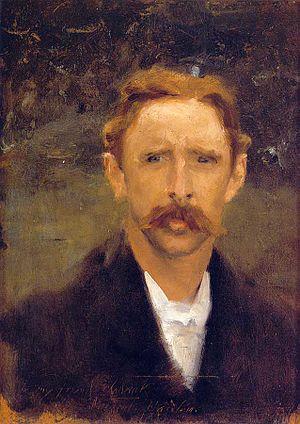
Cet article établit une liste de tableaux de John Singer Sargent, peintre américain né le 12 janvier 1856 à Florence et mort le 14 avril 1925 à Londres. Au long de sa carrière, Sargent a vécu essentiellement en Europe, où il a réalisé environ 900 peintures à l'huile et plus de 2 000 aquarelles, ainsi que de nombreux dessins au crayon et au fusain. La plupart de ses huiles sur toile sont des portraits.